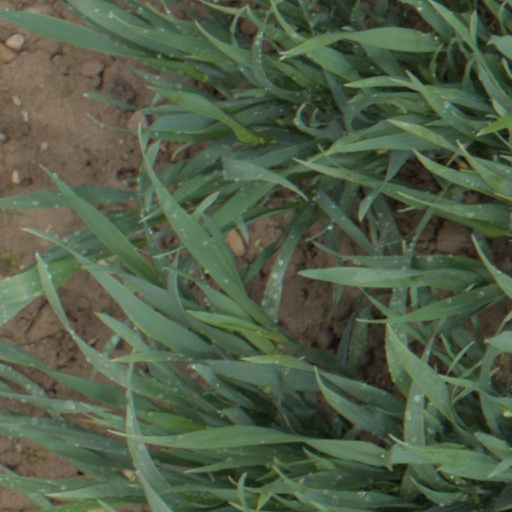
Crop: wheat